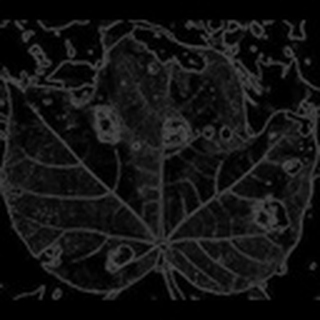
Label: cotton_target_spot